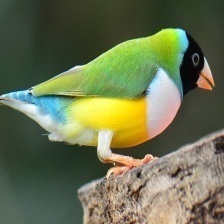
Species: GOULDIAN FINCH
Scientific name: ERYTHRURA GOULDIAE
ImageNet parent category: house_finch